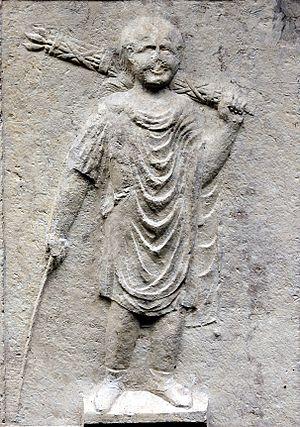
Dans la Rome antique, les licteurs constituent l'escorte des magistrats qui possèdent l'imperium, c'est-à-dire le pouvoir de contraindre et de punir. Après la République romaine, d'autres personnages officiels sont accompagnés de licteurs.
Dans la Rome antique, les ornements sont les insignes extérieurs d'une magistrature, d'une dignité ou d'une fonction donnés comme récompense honorifique. Ces honneurs sont toujours accordés par le Sénat : ils sont attribués à vie et ne doivent pas être confondus avec l'exercice effectif de la magistrature.